Djibouti

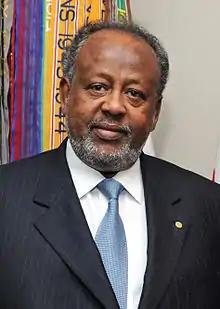
President of Djibouti, Ismaïl Omar Guelleh

It was established between 1883 and 1887, after the ruling Somalis and Afar sultans each signed a treaty with the French. An attempt by Nikolay Ivanovitch Achinov, a Russian adventurer, to establish a settlement at Sagallo in 1889 was promptly thwarted by French forces after just one month. In 1894, Léonce Lagarde established a permanent French administration in the city of Djibouti and named the region French Somaliland. The construction of the Imperial Ethiopian Railway west into Ethiopia turned the port of Djibouti into a boomtown of 15,000 at a time when Harar was the only city in Ethiopia to exceed that.